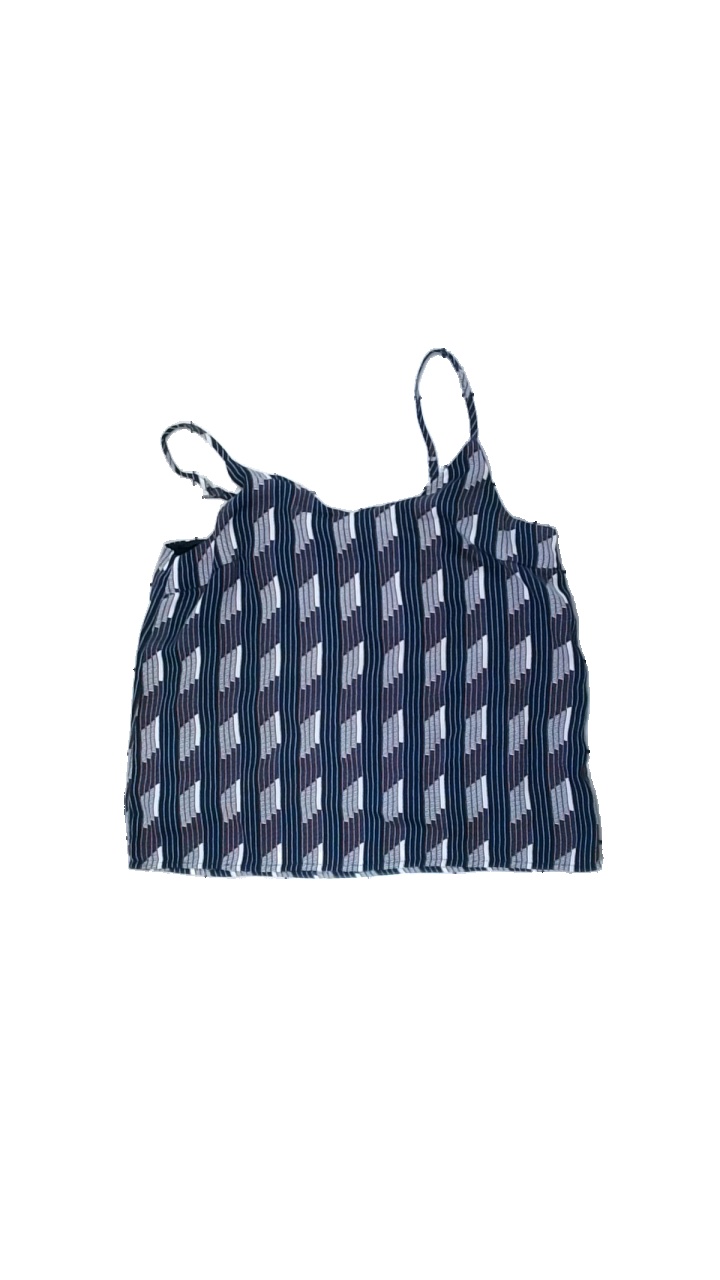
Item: Top (Ladies)
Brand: Minus
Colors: Blue, White, Orange
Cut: Loose, Cropped
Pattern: Other
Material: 72% polyester, 28% cotton
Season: Spring
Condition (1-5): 5
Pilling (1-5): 5
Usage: Reuse
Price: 100-150